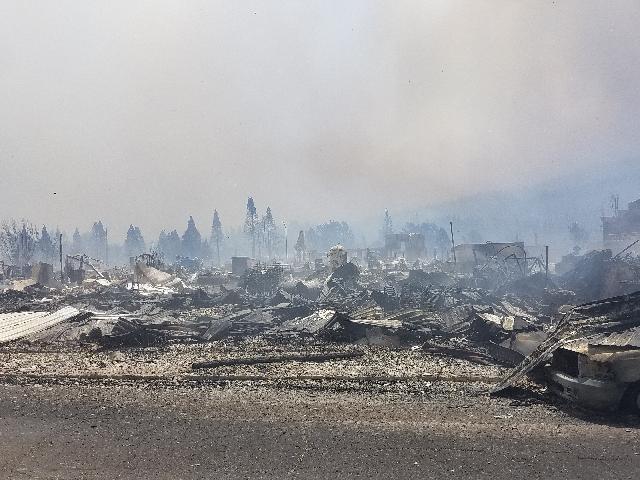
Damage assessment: destroyed